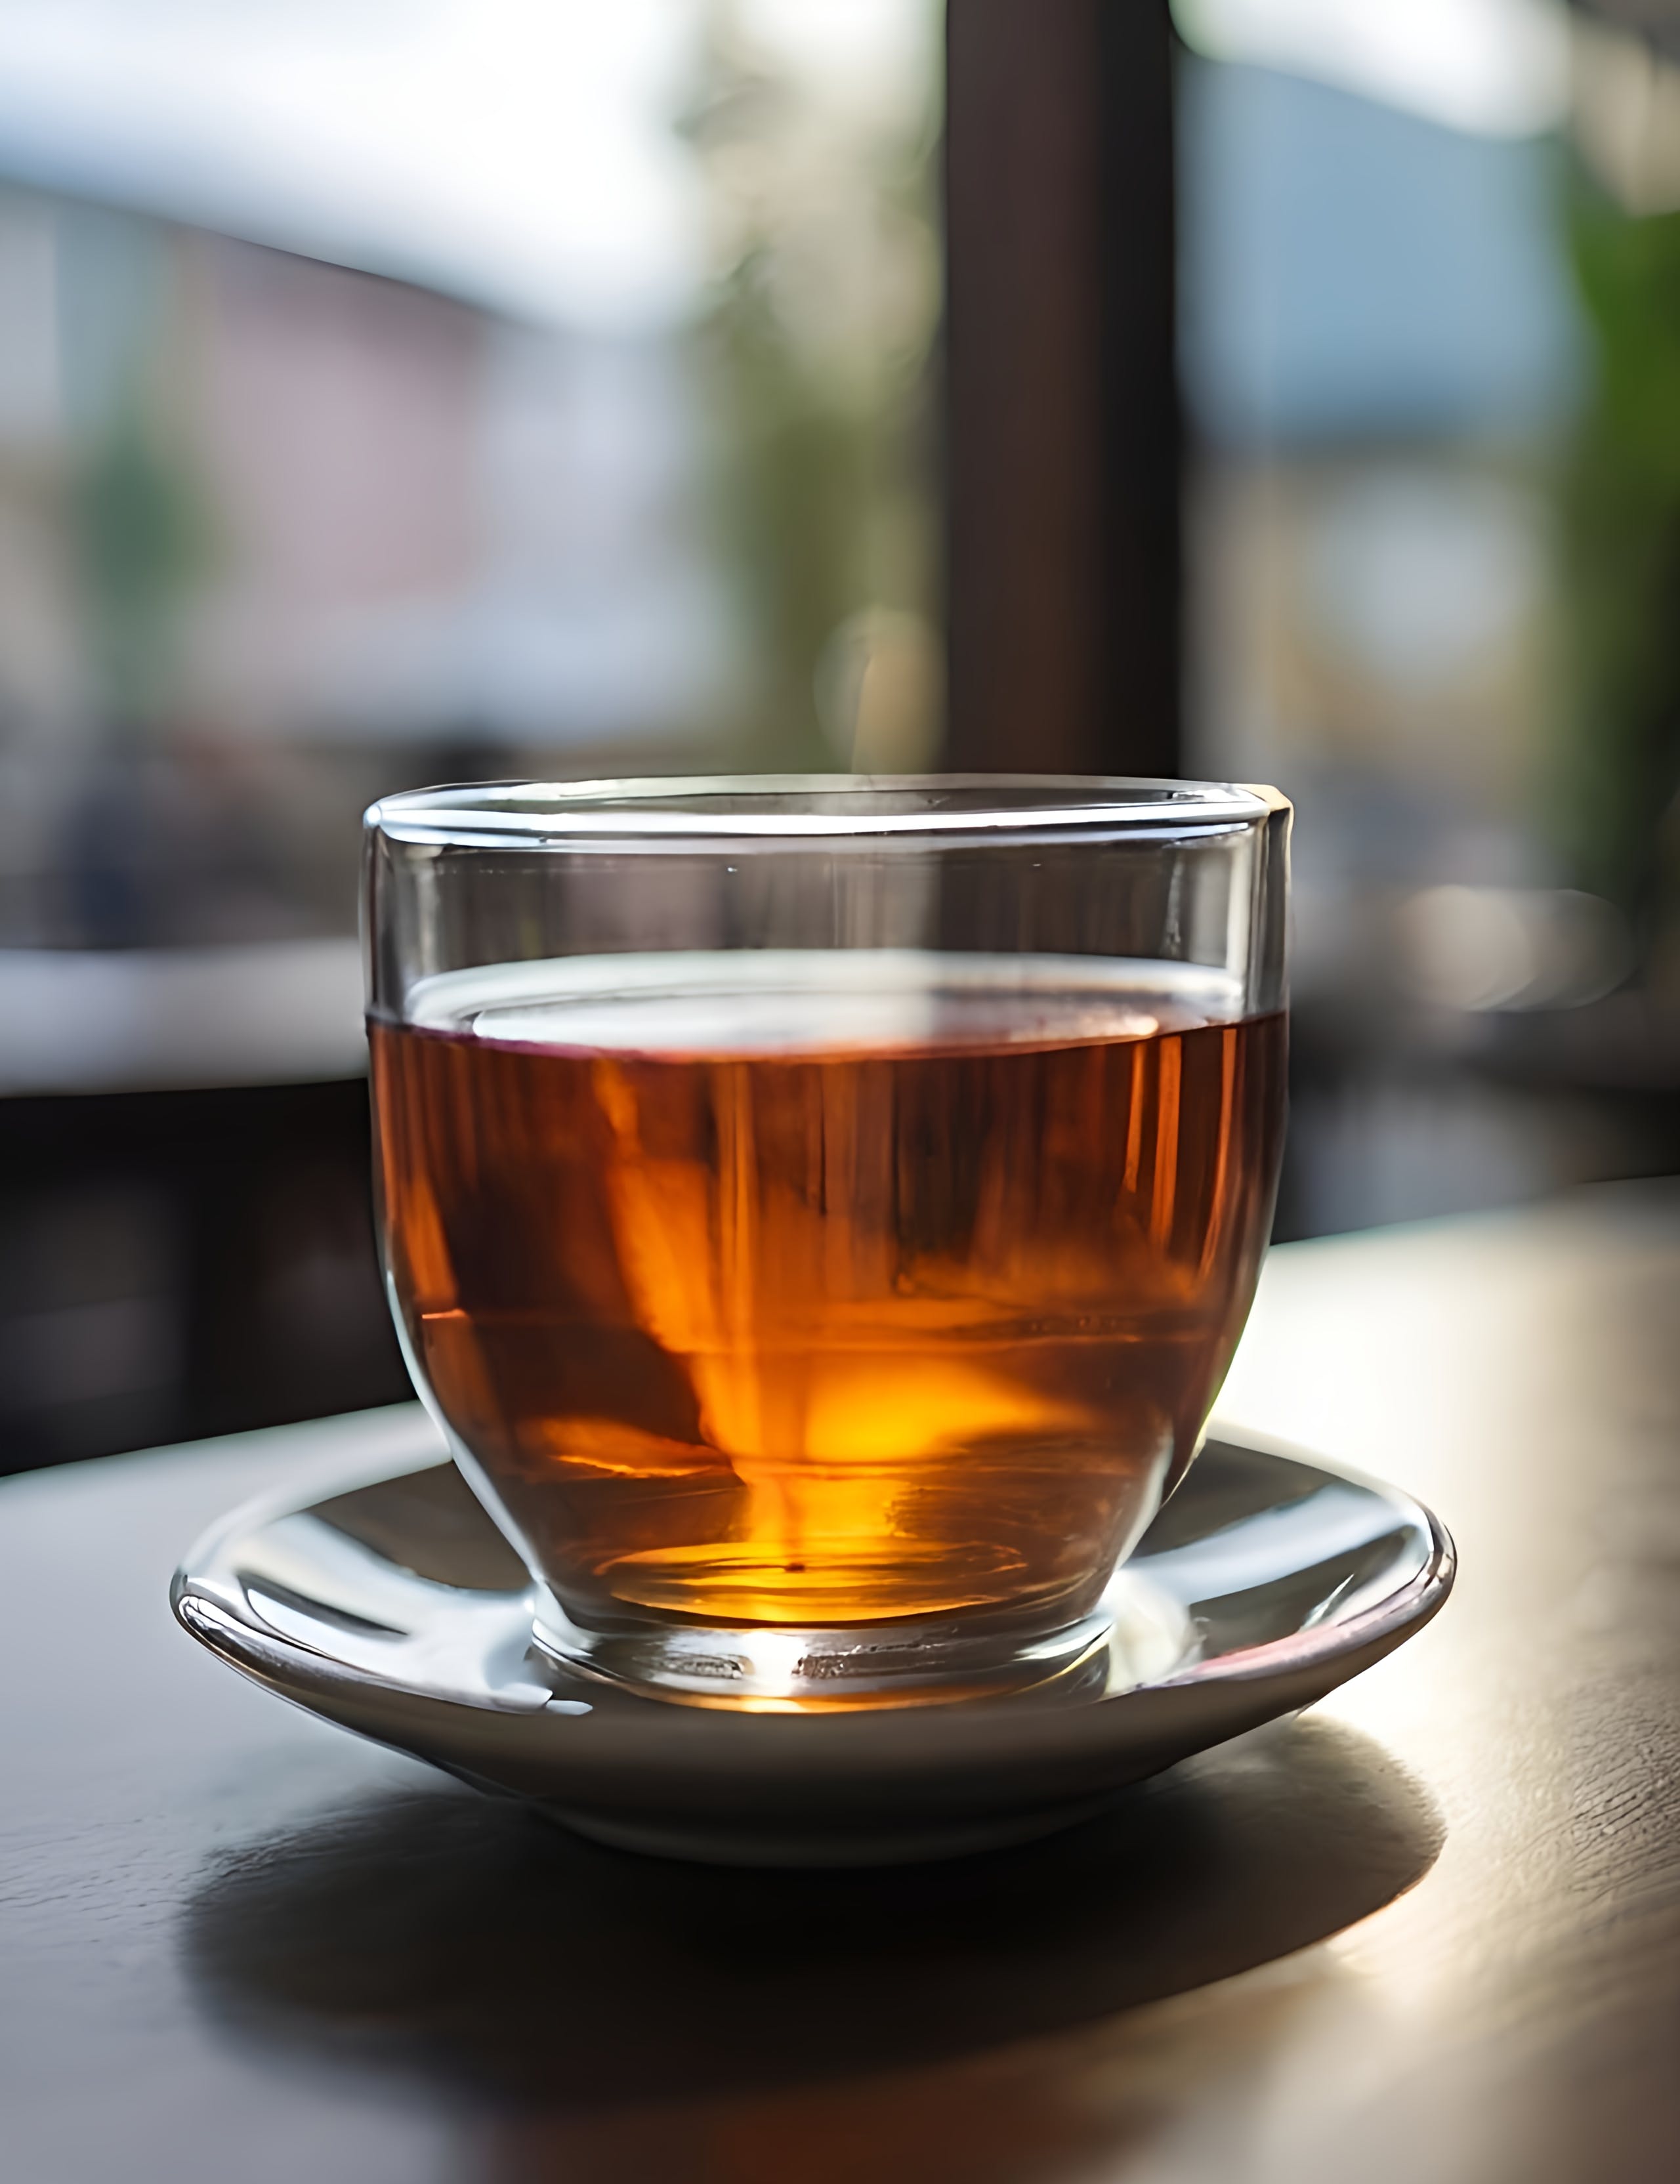
natural, drinkware, liquid, tableware, beer, barware, serveware, amber, alcoholic beverage, food, automotive lighting, drink, beer glass, Fuller's london pride, ingredient, solution, mead, cup, glass, alcohol, Apple beer, lager, wheat beer, Gluten free beer, Newcastle brown ale, distilled beverage, ale, apple cider, Bia h i, Dogfish head 90 minute ipa, pint, liqueur, Single pot still whiskey, mug, Dongfang meiren, boilermaker, Grain whisky, pint glass, still life photography, logo, Kahwah, Hyson, aperitif, tea